2009 Georgian mutiny

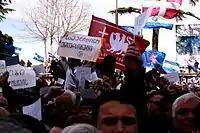
April 10, 2009. Demonstrators in front of the Georgian parliament building, demanding that Saakashvili resign.

Georgia has been affected by unrest since the 2008 South Ossetia war.